Riva Valdobbia

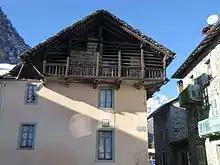
Example of mixed architecture: "Italian" stone house with typical Walser "Lobbia" balconies on top.

The settlement became permanent and finally was detached from Scopa administration to form an independent parish in 1326, dedicated to Saint Micheal.